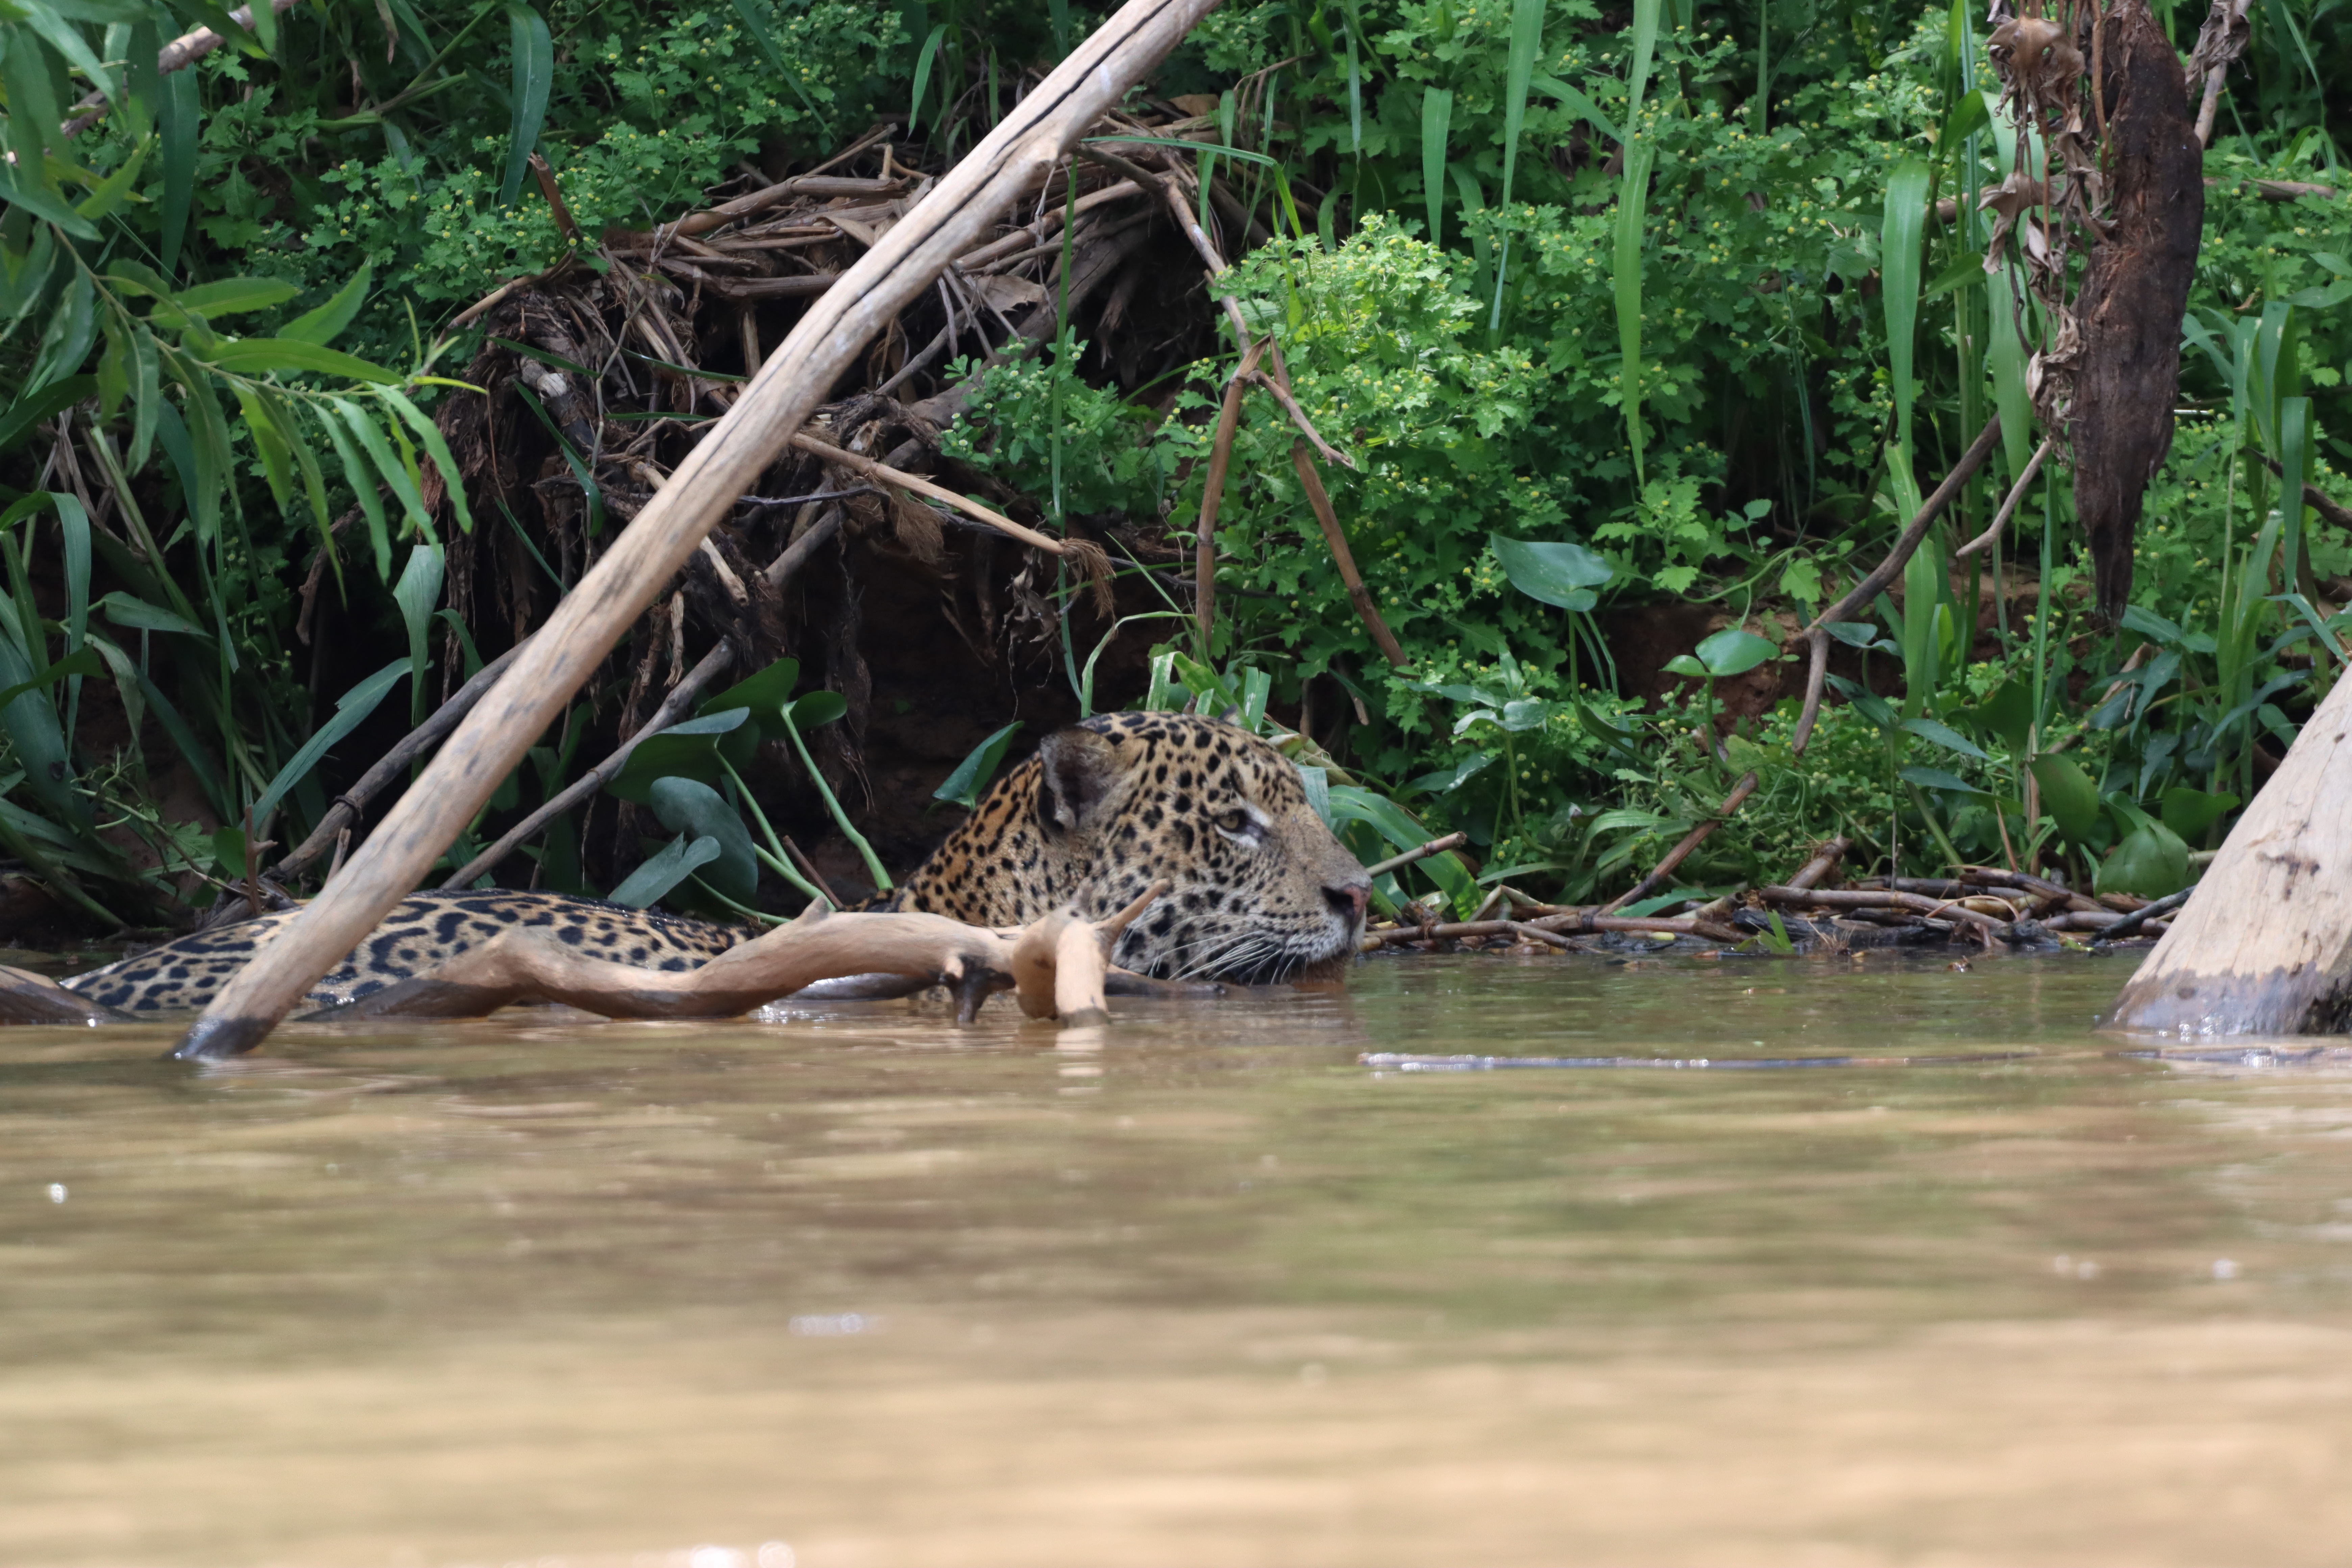
Jaguar: Bagua